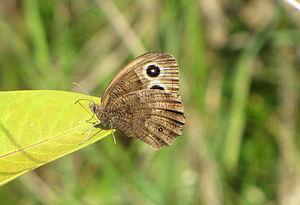
Le Satyre des prés est une espèce nord-américaine de lépidoptères de la famille des Nymphalidae et de la sous-famille des Satyrinae.